USS Massey

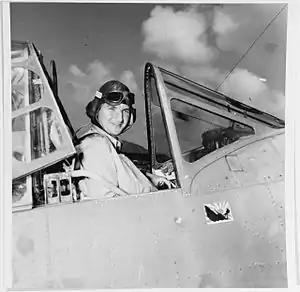
Lt Cdr Massey at NAS Ford Island on 24 May 1942. The victory flag marking on his Douglas TBD Devastator represents a Japanese ship he sank at Kwajalein during the Marshalls-Gilberts raids.

He was promoted to the rank of lieutenant commander in January 1942. His sole combat mission from "Enterprise" occurred on 1 February 1942, during the Marshalls-Gilberts raids, when he led VT-6's Second Division in the first airborne torpedo attack in U.S. Naval history. His nine TBD torpedo bombers attacked Japanese shipping at Kwajalein Atoll in the Marshall Islands, with Massey personally sinking the 18,000-ton Japanese transport "Bordeaux Maru". For this action, he was awarded the Distinguished Flying Cross.